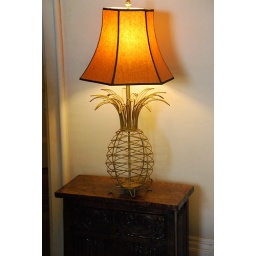
Pineapple lamp in Hemingway's bedroom